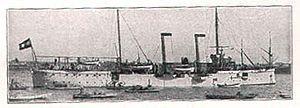
Le SMS Leopard était un croiseur de classe Panther construit par l'Autriche-Hongrie en 1885.
La classe Panther est une classe de croiseur protégé construite pour la marine austro-hongroise. Les deux unités de cette classe sont, avec le SMS Tiger, des croiseurs légers à vocation de torpilleurs.